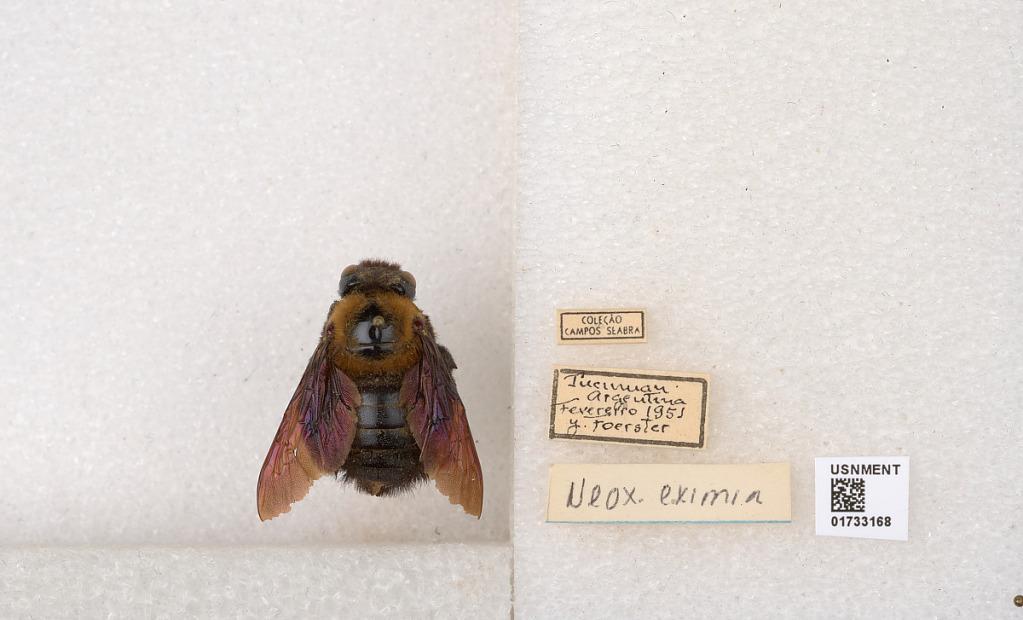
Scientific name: Xylocopa (Neoxylocopa) eximia Pérez
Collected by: Y. Foerster
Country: Argentina
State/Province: Tucuman
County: Capital
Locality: Tucuman
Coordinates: -26.8241, -65.2226